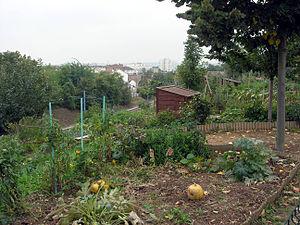
Jardins ouvriers le long du tramway à Saint-Cloud, France. Source =Photo taken by Remi Jouan Date =Septembre 2006 Author =Remi Jouan
Les jardins familiaux, ou jardins ouvriers, apparus à la fin du XIXᵉ siècle, sont des parcelles de terrain mises à la disposition des habitants par les municipalités. Ces parcelles, affectées le plus souvent à la culture potagère, furent initialement destinées à améliorer les conditions de vie des ouvriers en leur procurant un équilibre social et une autosubsistance alimentaire.
Depuis 1945, le monde agricole en France a vu la diminution considérable de la petite paysannerie de subsistance et l'avènement des fermes modernes gérées par les paysans-agriculteurs, cultivateurs, éleveurs que l'administration française nomme les exploitants agricoles.